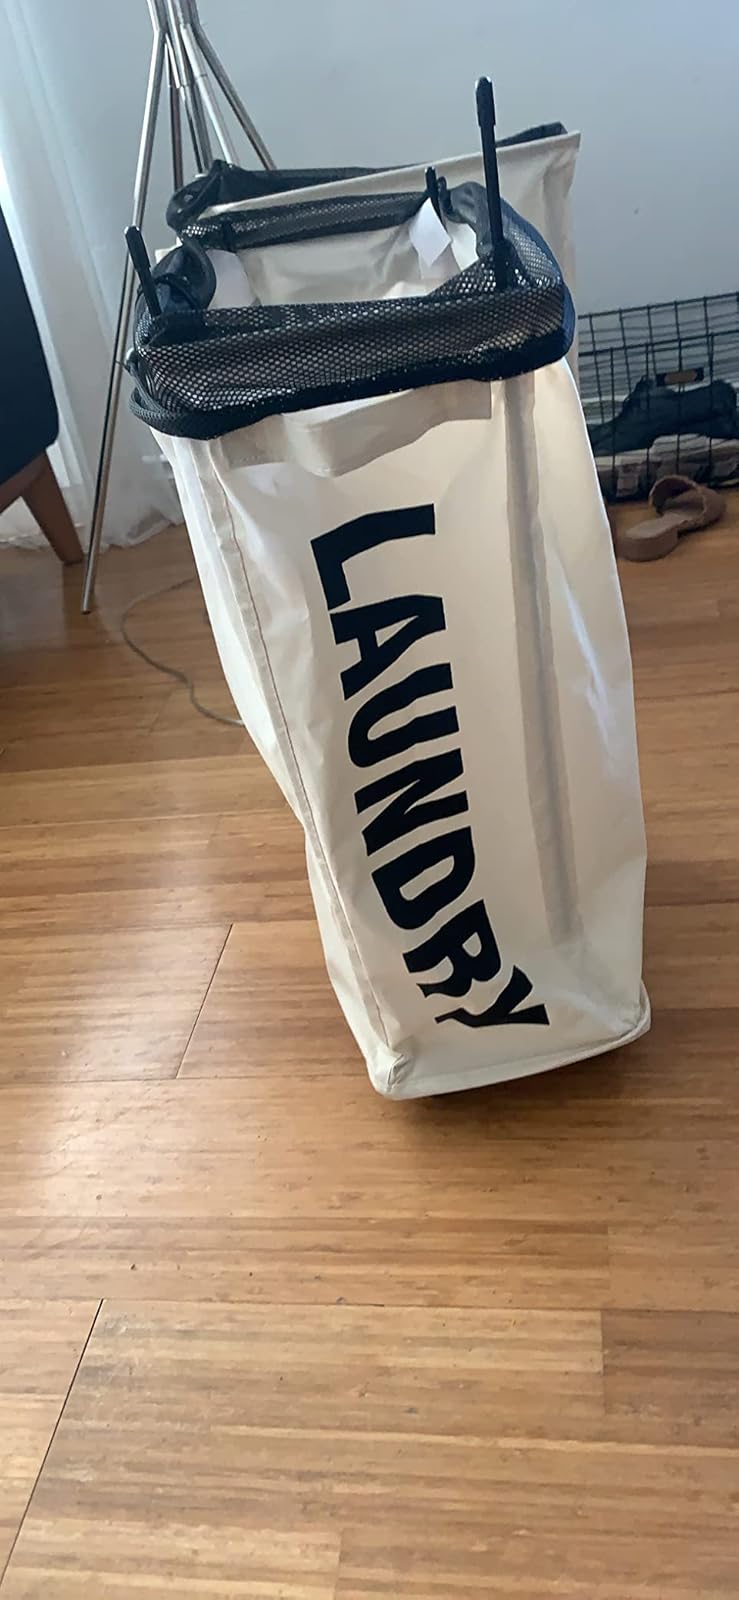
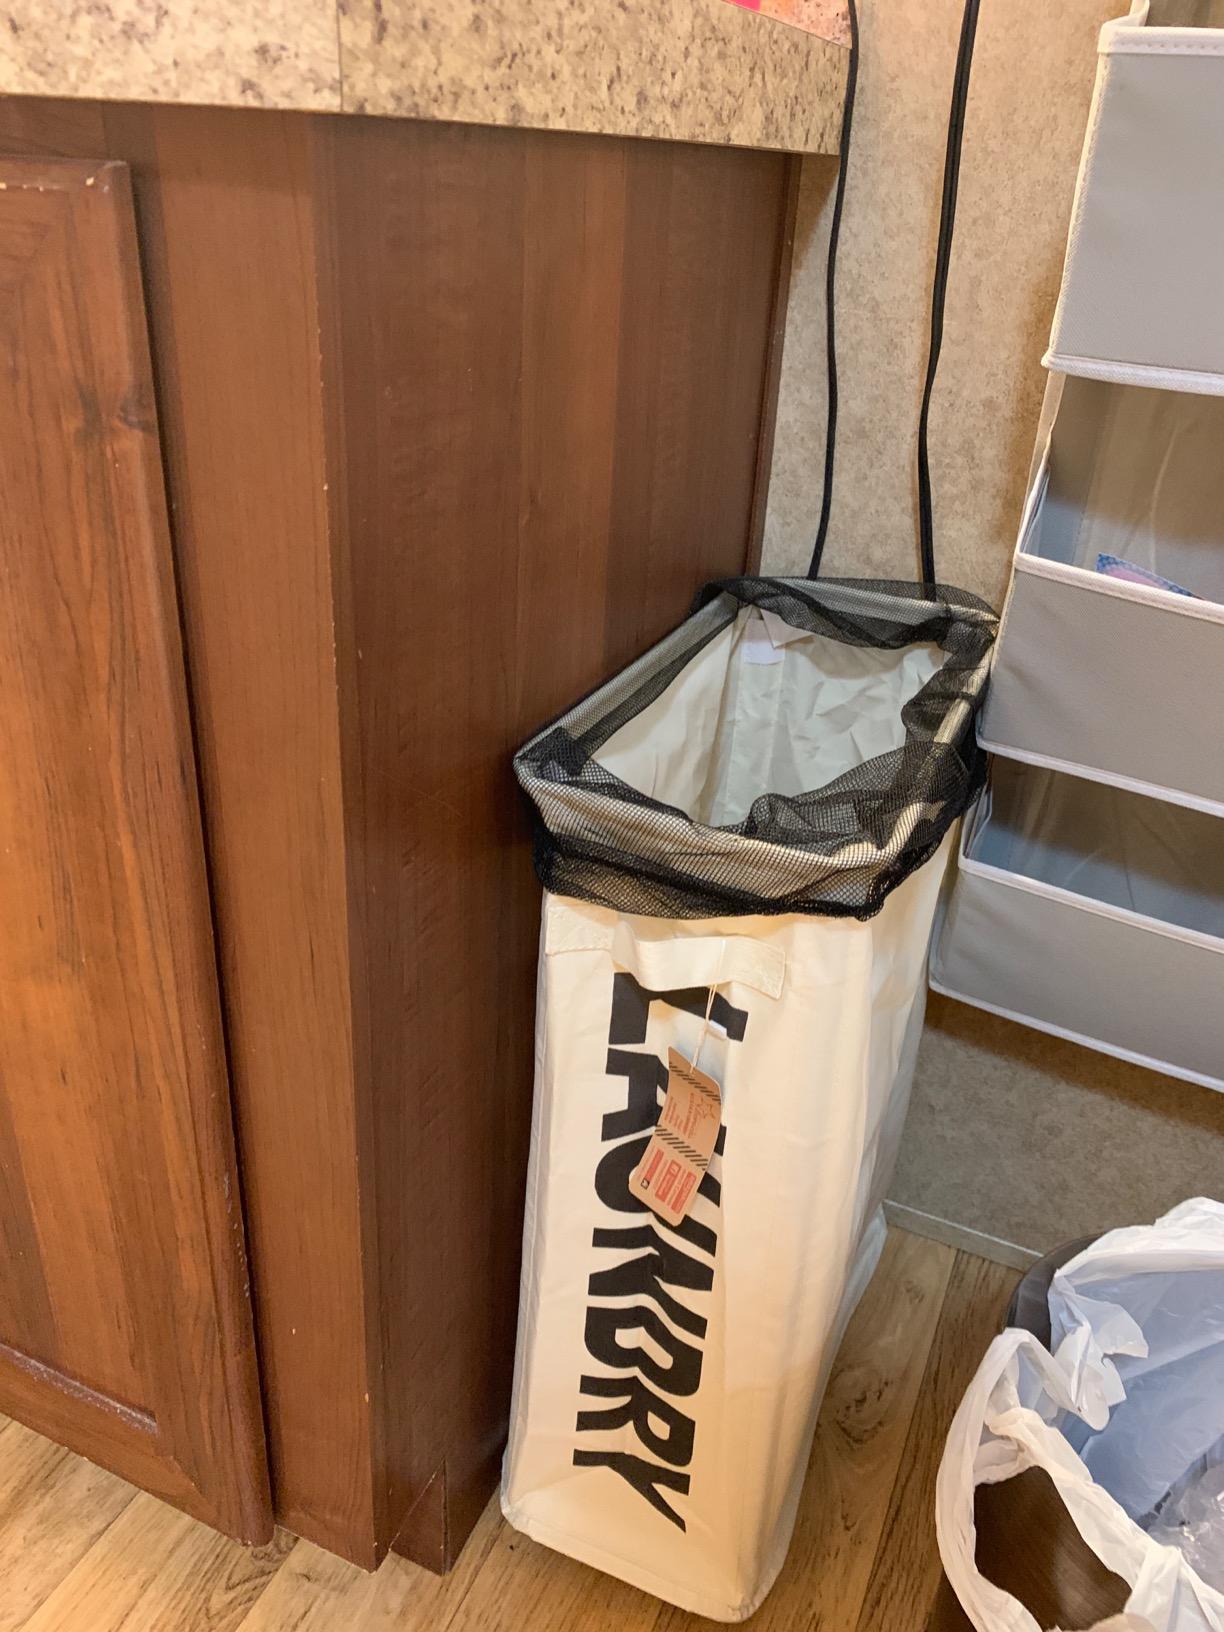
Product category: items_hamper
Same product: yes